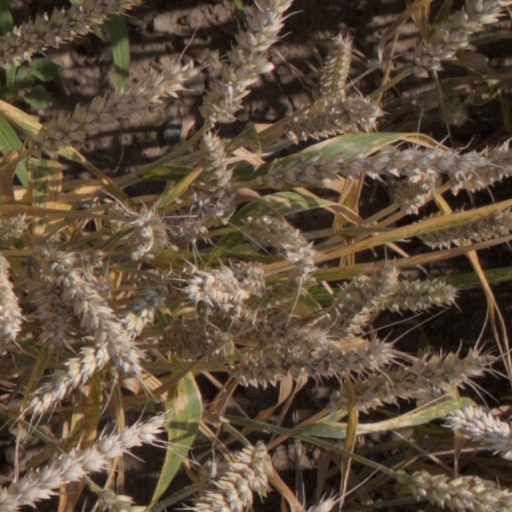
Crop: wheat